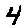
Label: 4